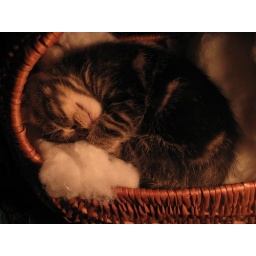
tiny Clio kitty sleeping in my basket of stuffing